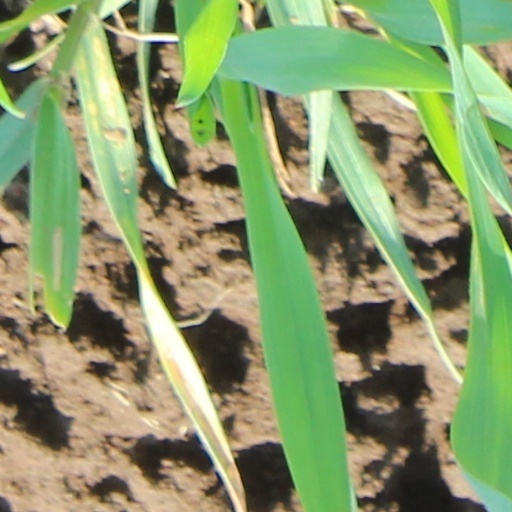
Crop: wheat